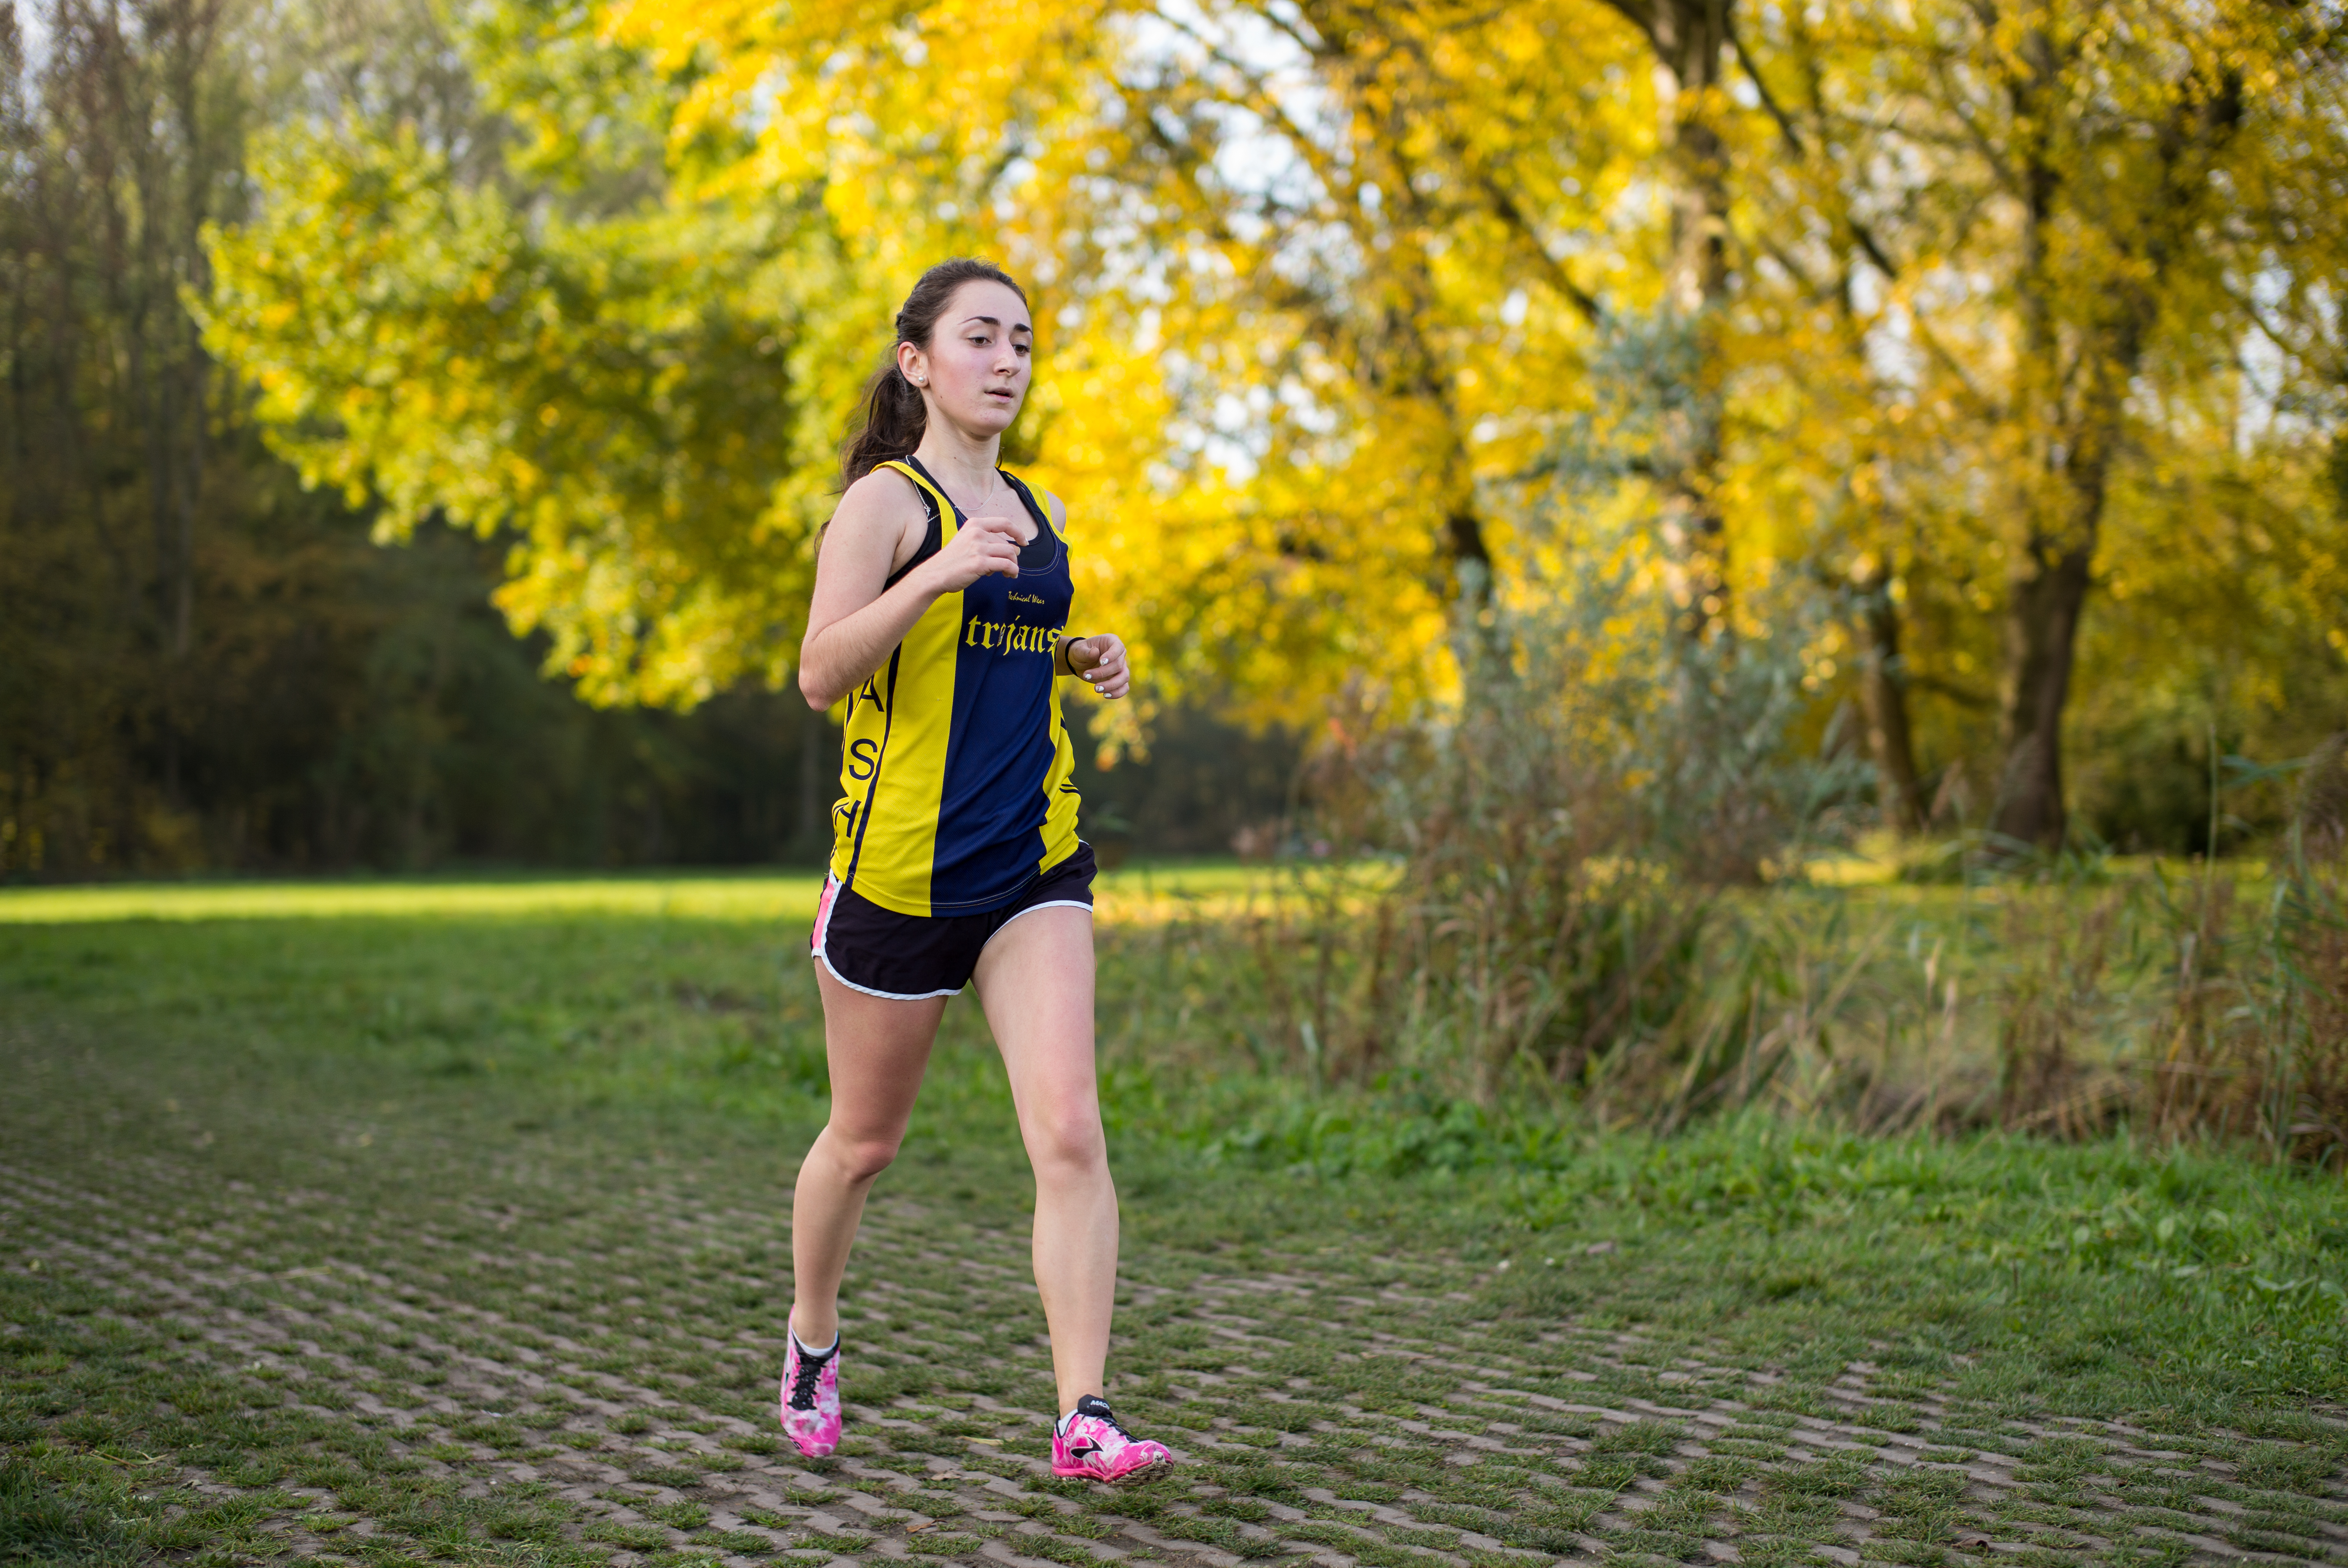
person, running, country, recreation, europe, high, park, jogging, cross, yellow, ash, race, competition, woods, holland, hague, amsterdam, netherlands, international, girls, m, team, sports, dutch, boys, 50, school, runners, endurance, junior, leica, 240, summilux, varsity, athletics, meet, bos, isa, amsterdamse, physical exercise, outdoor recreation, human action, individual sports, ultramarathon, duathlon, cross country running